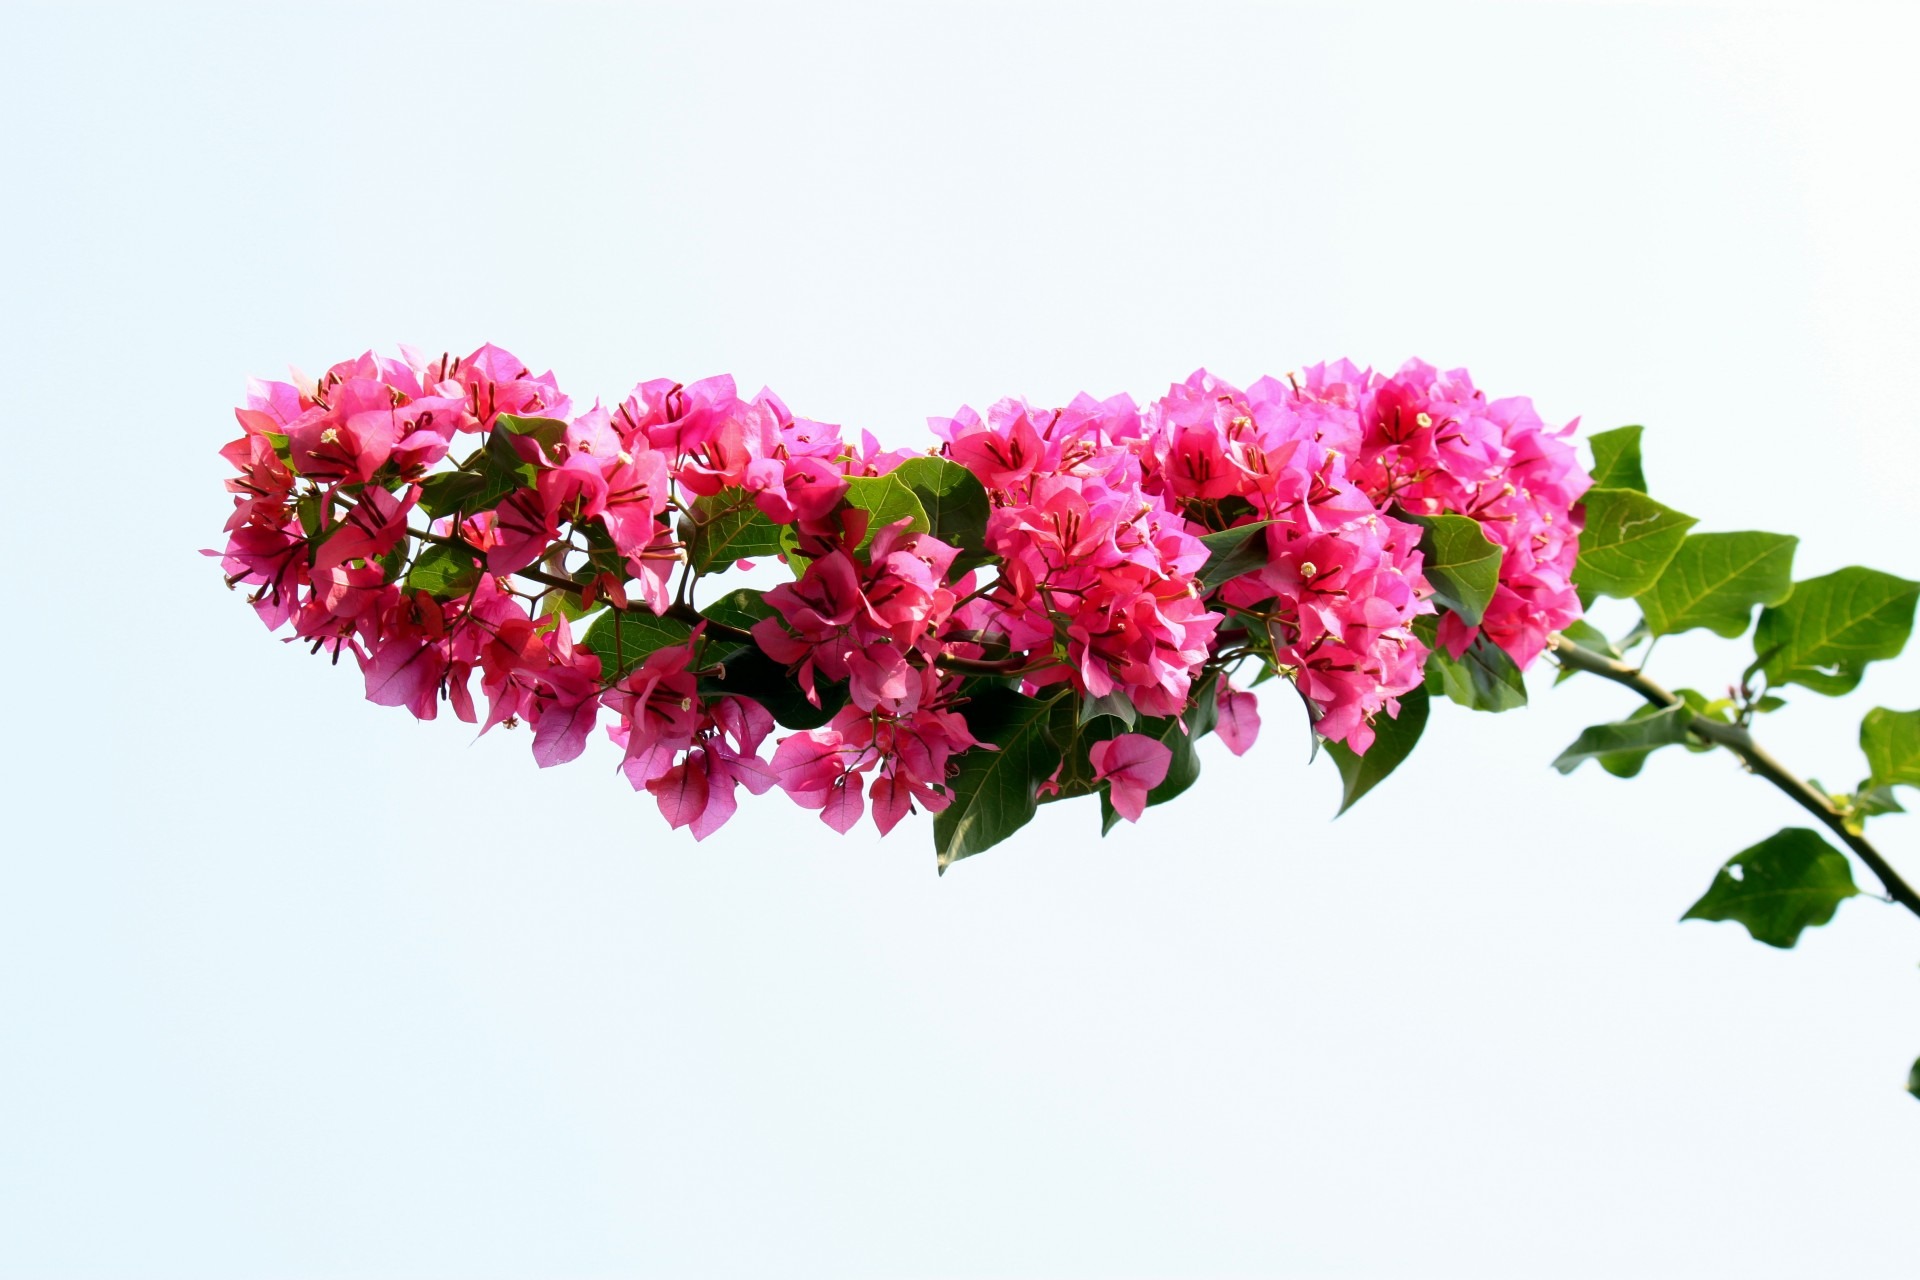
branch, blossom, plant, stem, leaf, flower, petal, bloom, floral, environment, herb, natural, botany, agriculture, pink, flora, botanical, wildflower, outdoors, vegetation, shrub, bougainvillea, magenta, horticulture, floristry, organic, flowering plant, flower bouquet, cut flowers, woody plant, land plant